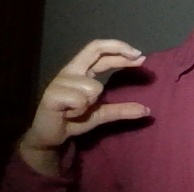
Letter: thal